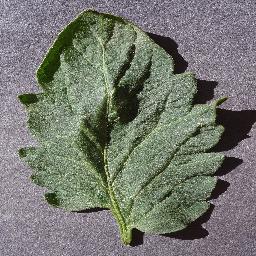
Label: Tomato___healthy